Ōguchi

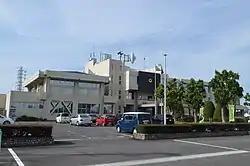
Ōguchi town hall

Ōguchi is located in the extreme northeast corner of Aichi Prefecture, in the middle of the Nōbi Plain. The Gojō River flows through the town.